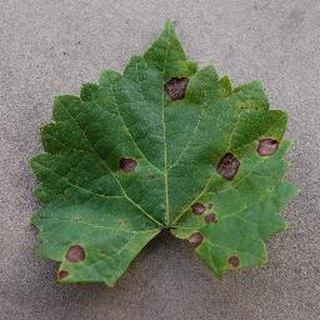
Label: grape_black_rot